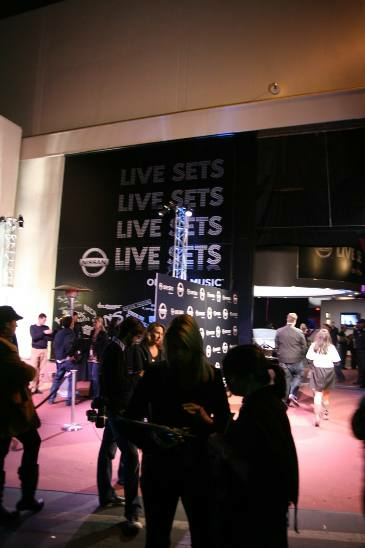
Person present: Yes